Joseph-Antoine Boullan

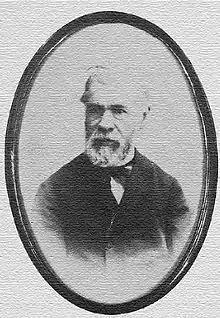
Joseph-Antoine Boullan

Joseph-Antoine Boullan (Saint-Porquier, Tarn-et-Garonne, 18 February 1824 – 4 January 1893, Lyon) was a French Roman Catholic priest who was later laicized, and was often accused of being a Satanist although he continued to defend his status as a Christian.